Antonio Caimi

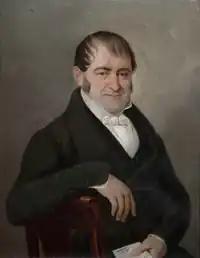
Antonio Caimi, by an unknown artist

Antonio Giacomo Caimi (16 April 1811, Sondrio – 5 January 1878, Milan) was an Italian portrait painter, author, and professor at the Brera Academy.